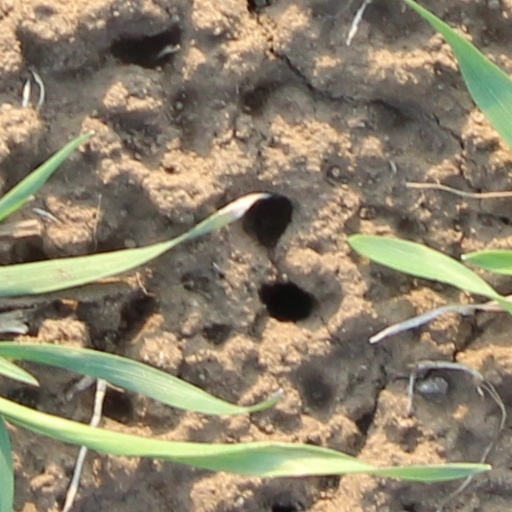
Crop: wheat